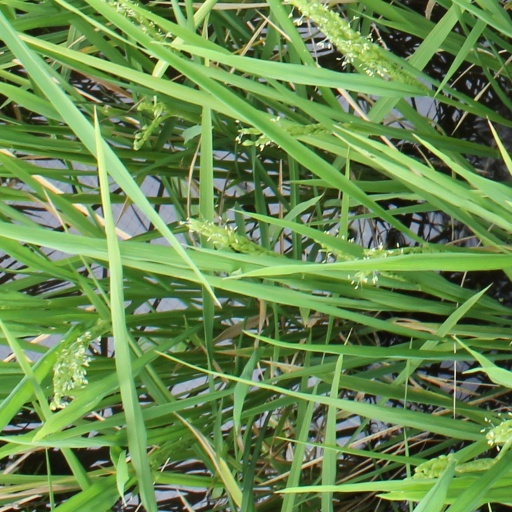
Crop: rice